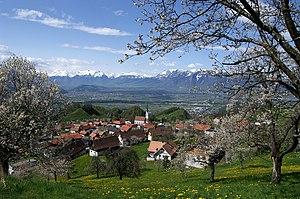
Vue depuis des cerisiers en fleur sur le centre du village de Fraxern, dans le Vorarlberg, en Autriche. En arrière plan, la vallée du Rhin et les Alpes suisses sont visibles."
Le Vorarlberg est le land le plus occidental de l'Autriche. Situé « devant l'Arlberg », sa superficie est de 2 601 km² et sa population est de 395 012 habitants. Sa capitale est Brégence, sa plus grande ville est Dornbirn. Il est bordé à l'ouest par le canton suisse de Saint-Gall et le Liechtenstein, au nord par le land allemand de Bavière, au sud par le canton suisse des Grisons et à l'est par le land autrichien du Tyrol. C'est le seul land alémanique d'Autriche.
Fraxern est une commune autrichienne du district de Feldkirch dans le Vorarlberg.